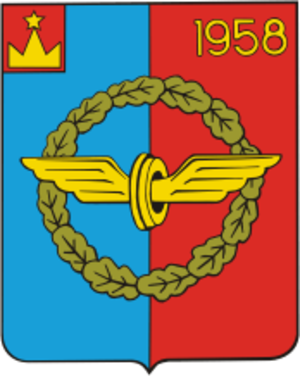
Ojerelie est une ville de l'oblast de Moscou, en Russie, dans le raïon de Kachira. Sa population s'élevait à 10 311 habitants en 2014.